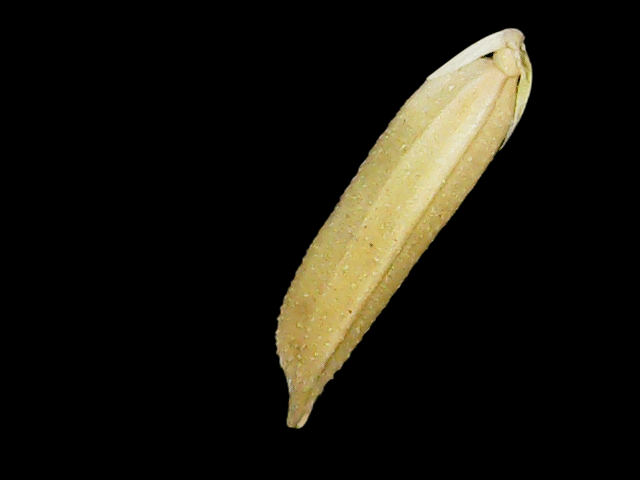
Rice variety: Binadhan25